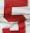
Number: 5